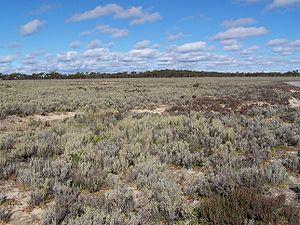
Le mallee d'Esperance est une écorégion terrestre définie par le Fonds mondial pour la nature, qui appartient au biome des forêts, zones boisées et maquis méditerranéens de l'écozone australasienne. Elle occupe une large bande côtière du comté d'Esperance en Australie-Occidentale. Sa végétation est dominée par plusieurs espèces d'Eucalyptus, appelés localement « mallee »